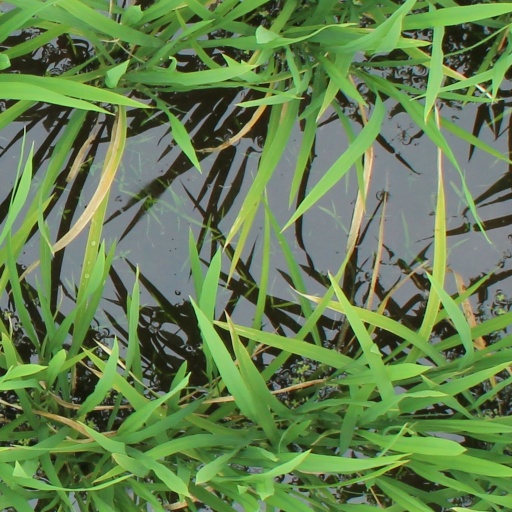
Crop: rice